Wengen railway station

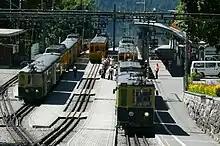
Platforms at Wengen station

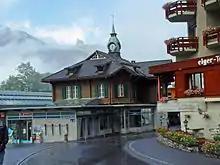
Station exterior

Wengen is a railway station in the car free resort of Wengen in the Bernese Oberland region of Switzerland. The station is on the Wengernalpbahn (WAB), whose trains operate from Lauterbrunnen to Kleine Scheidegg via Wengen. Administratively, the station is in the municipality of Lauterbrunnen in the canton of Bern.